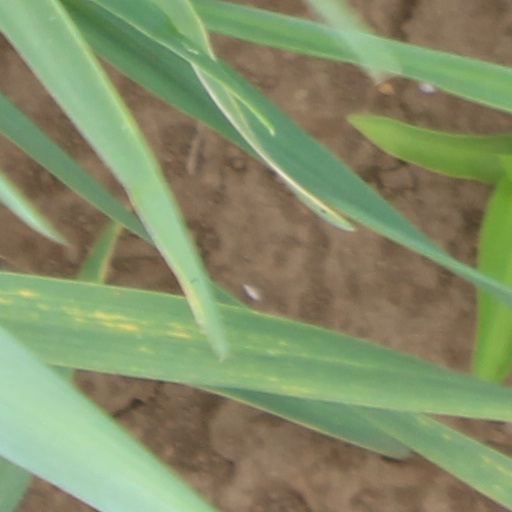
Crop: wheat